Herisau

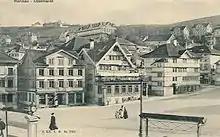
Herisau about 1900

Herisau has an average of 154 days of rain per year and on average receives of precipitation. The wettest month is July during which time Herisau receives an average of of precipitation. During this month there is precipitation for an average of 13.9 days. The month with the most days of precipitation is May, with an average of 15.3, but with only of precipitation. The driest month of the year is February with an average of of precipitation over 13.9 days.